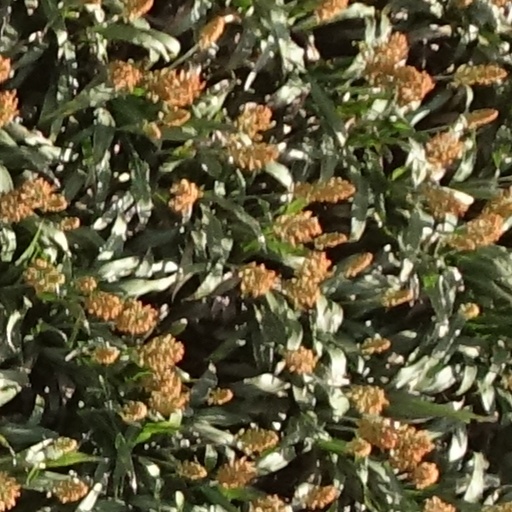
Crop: sorghum